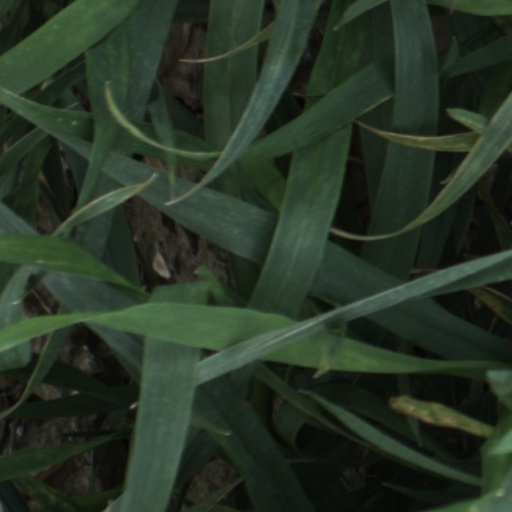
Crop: wheat